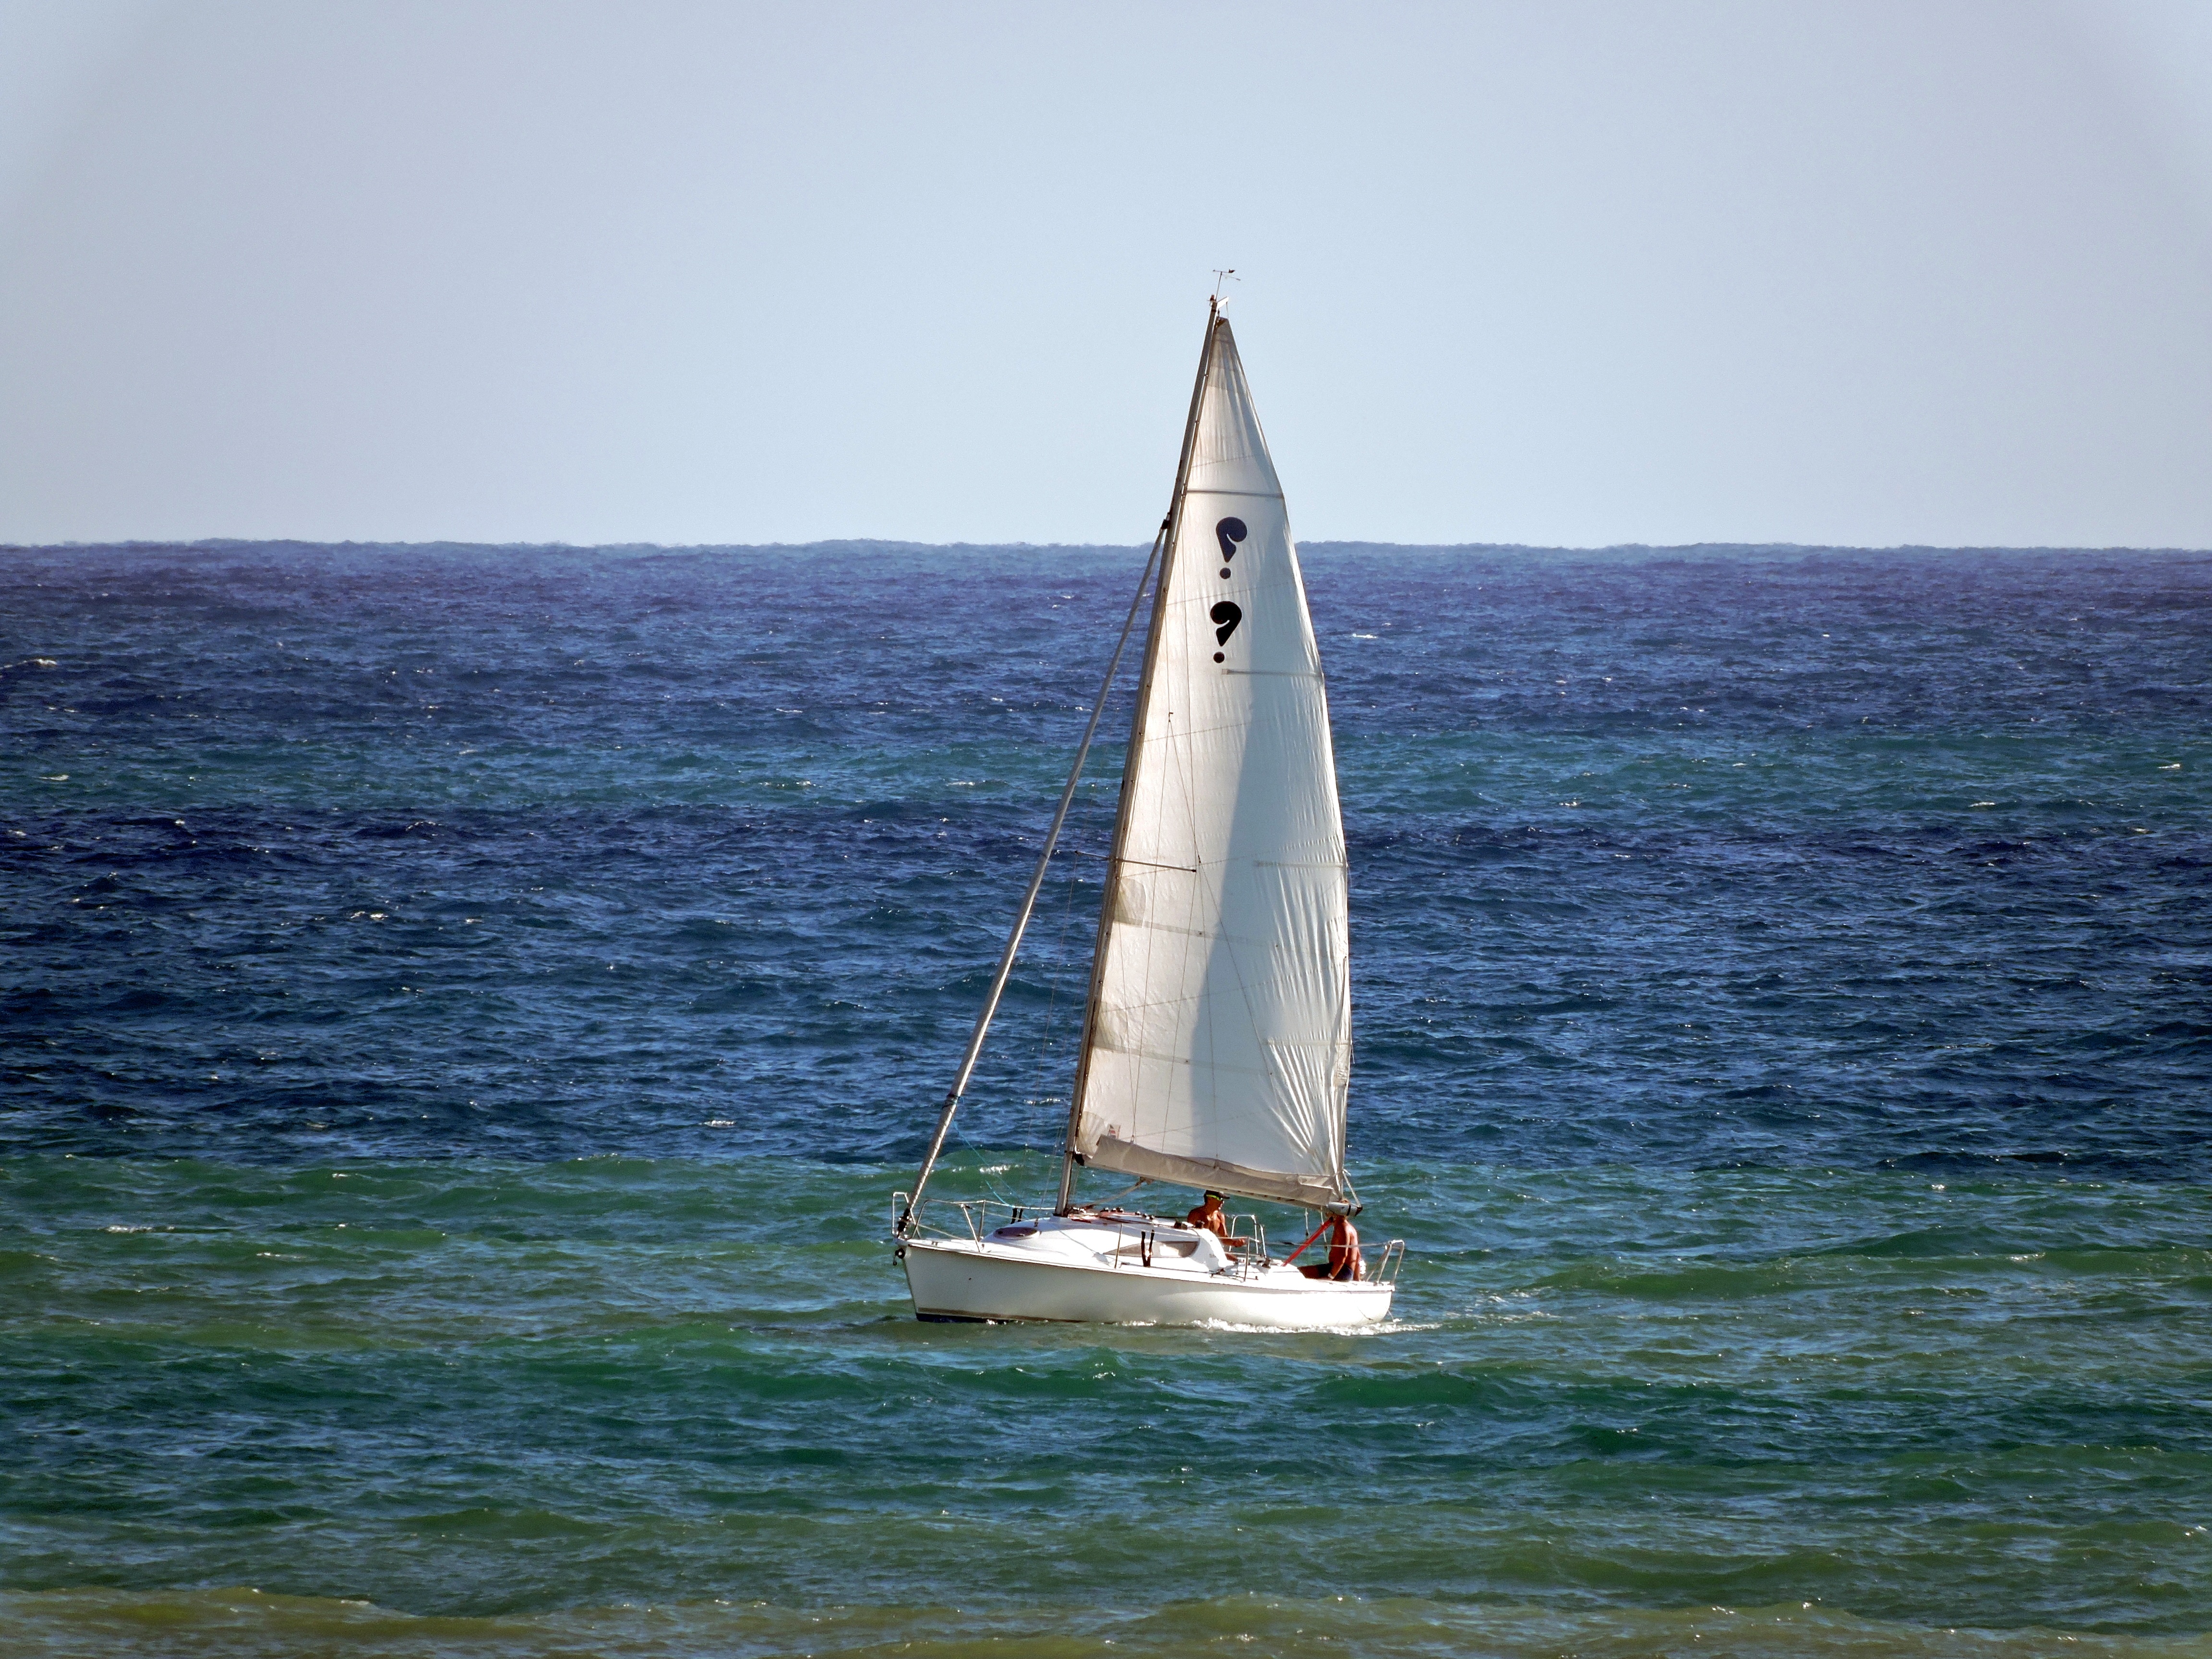
sea, water, sky, boat, vehicle, mast, sailing, sailboat, vela, sports, sail, watercraft, sailing boat, sailing ship, dinghy, yacht racing, windsports, dinghy sailing, keelboat, sailboat racing